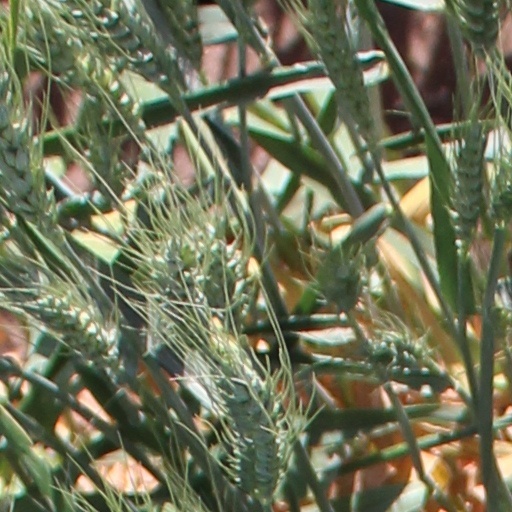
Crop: wheat